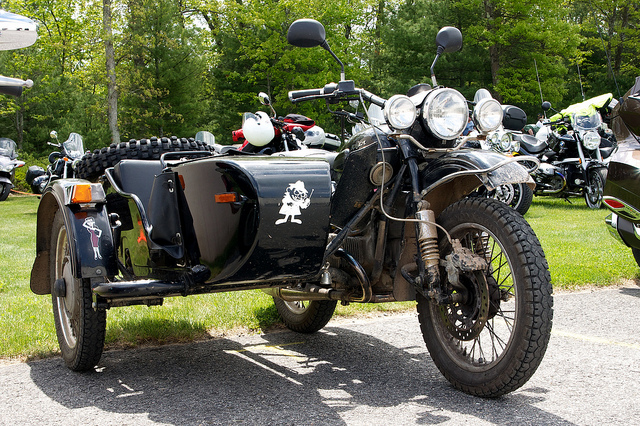
user: Given an image and a question. Answer the question in a short answer. Question: What type of motorcycle is this? Short Answer:
assistant: sidecar